Witchboard III: The Possession

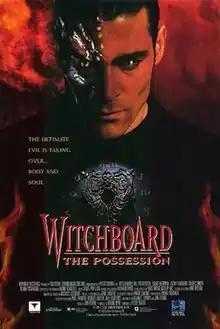
Promotional poster

Witchboard III: The Possession (released in some territories as Witchboard: The Possession) is a 1995 Canadian horror film directed by Peter Svatek and starring David Nerman, Elizabeth Lambert, Cedric Smith, Donna Sarrasin, and Danette MacKay. It is the second sequel to the film "Witchboard" (1986), following "" (1993).